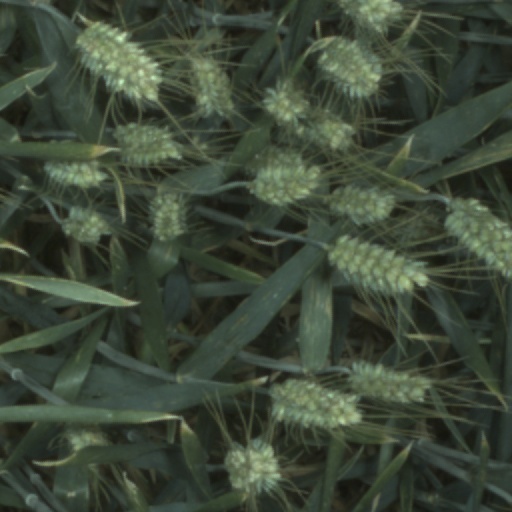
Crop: wheat